Phil Ridings

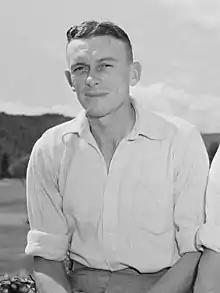
Ridings in New Zealand in 1950

Philip Lovett Ridings (2 October 1917 – 13 September 1998) was an Australian cricketer. He attended Unley High School from 1930 to 1934.